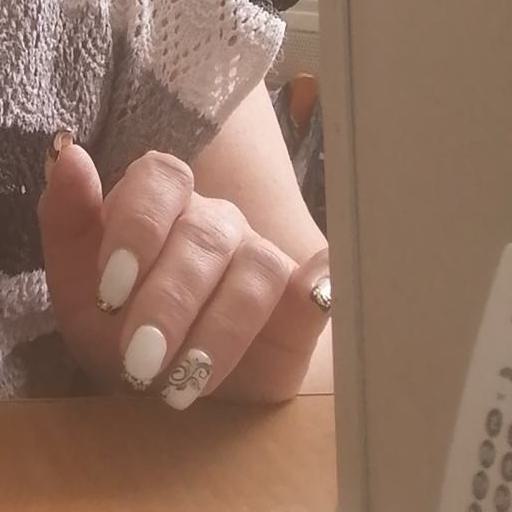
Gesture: no_gesture